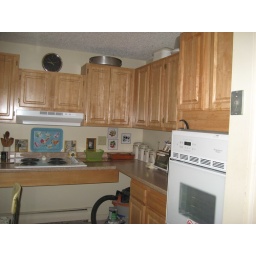
New stove top on counter, new oven in the wall.